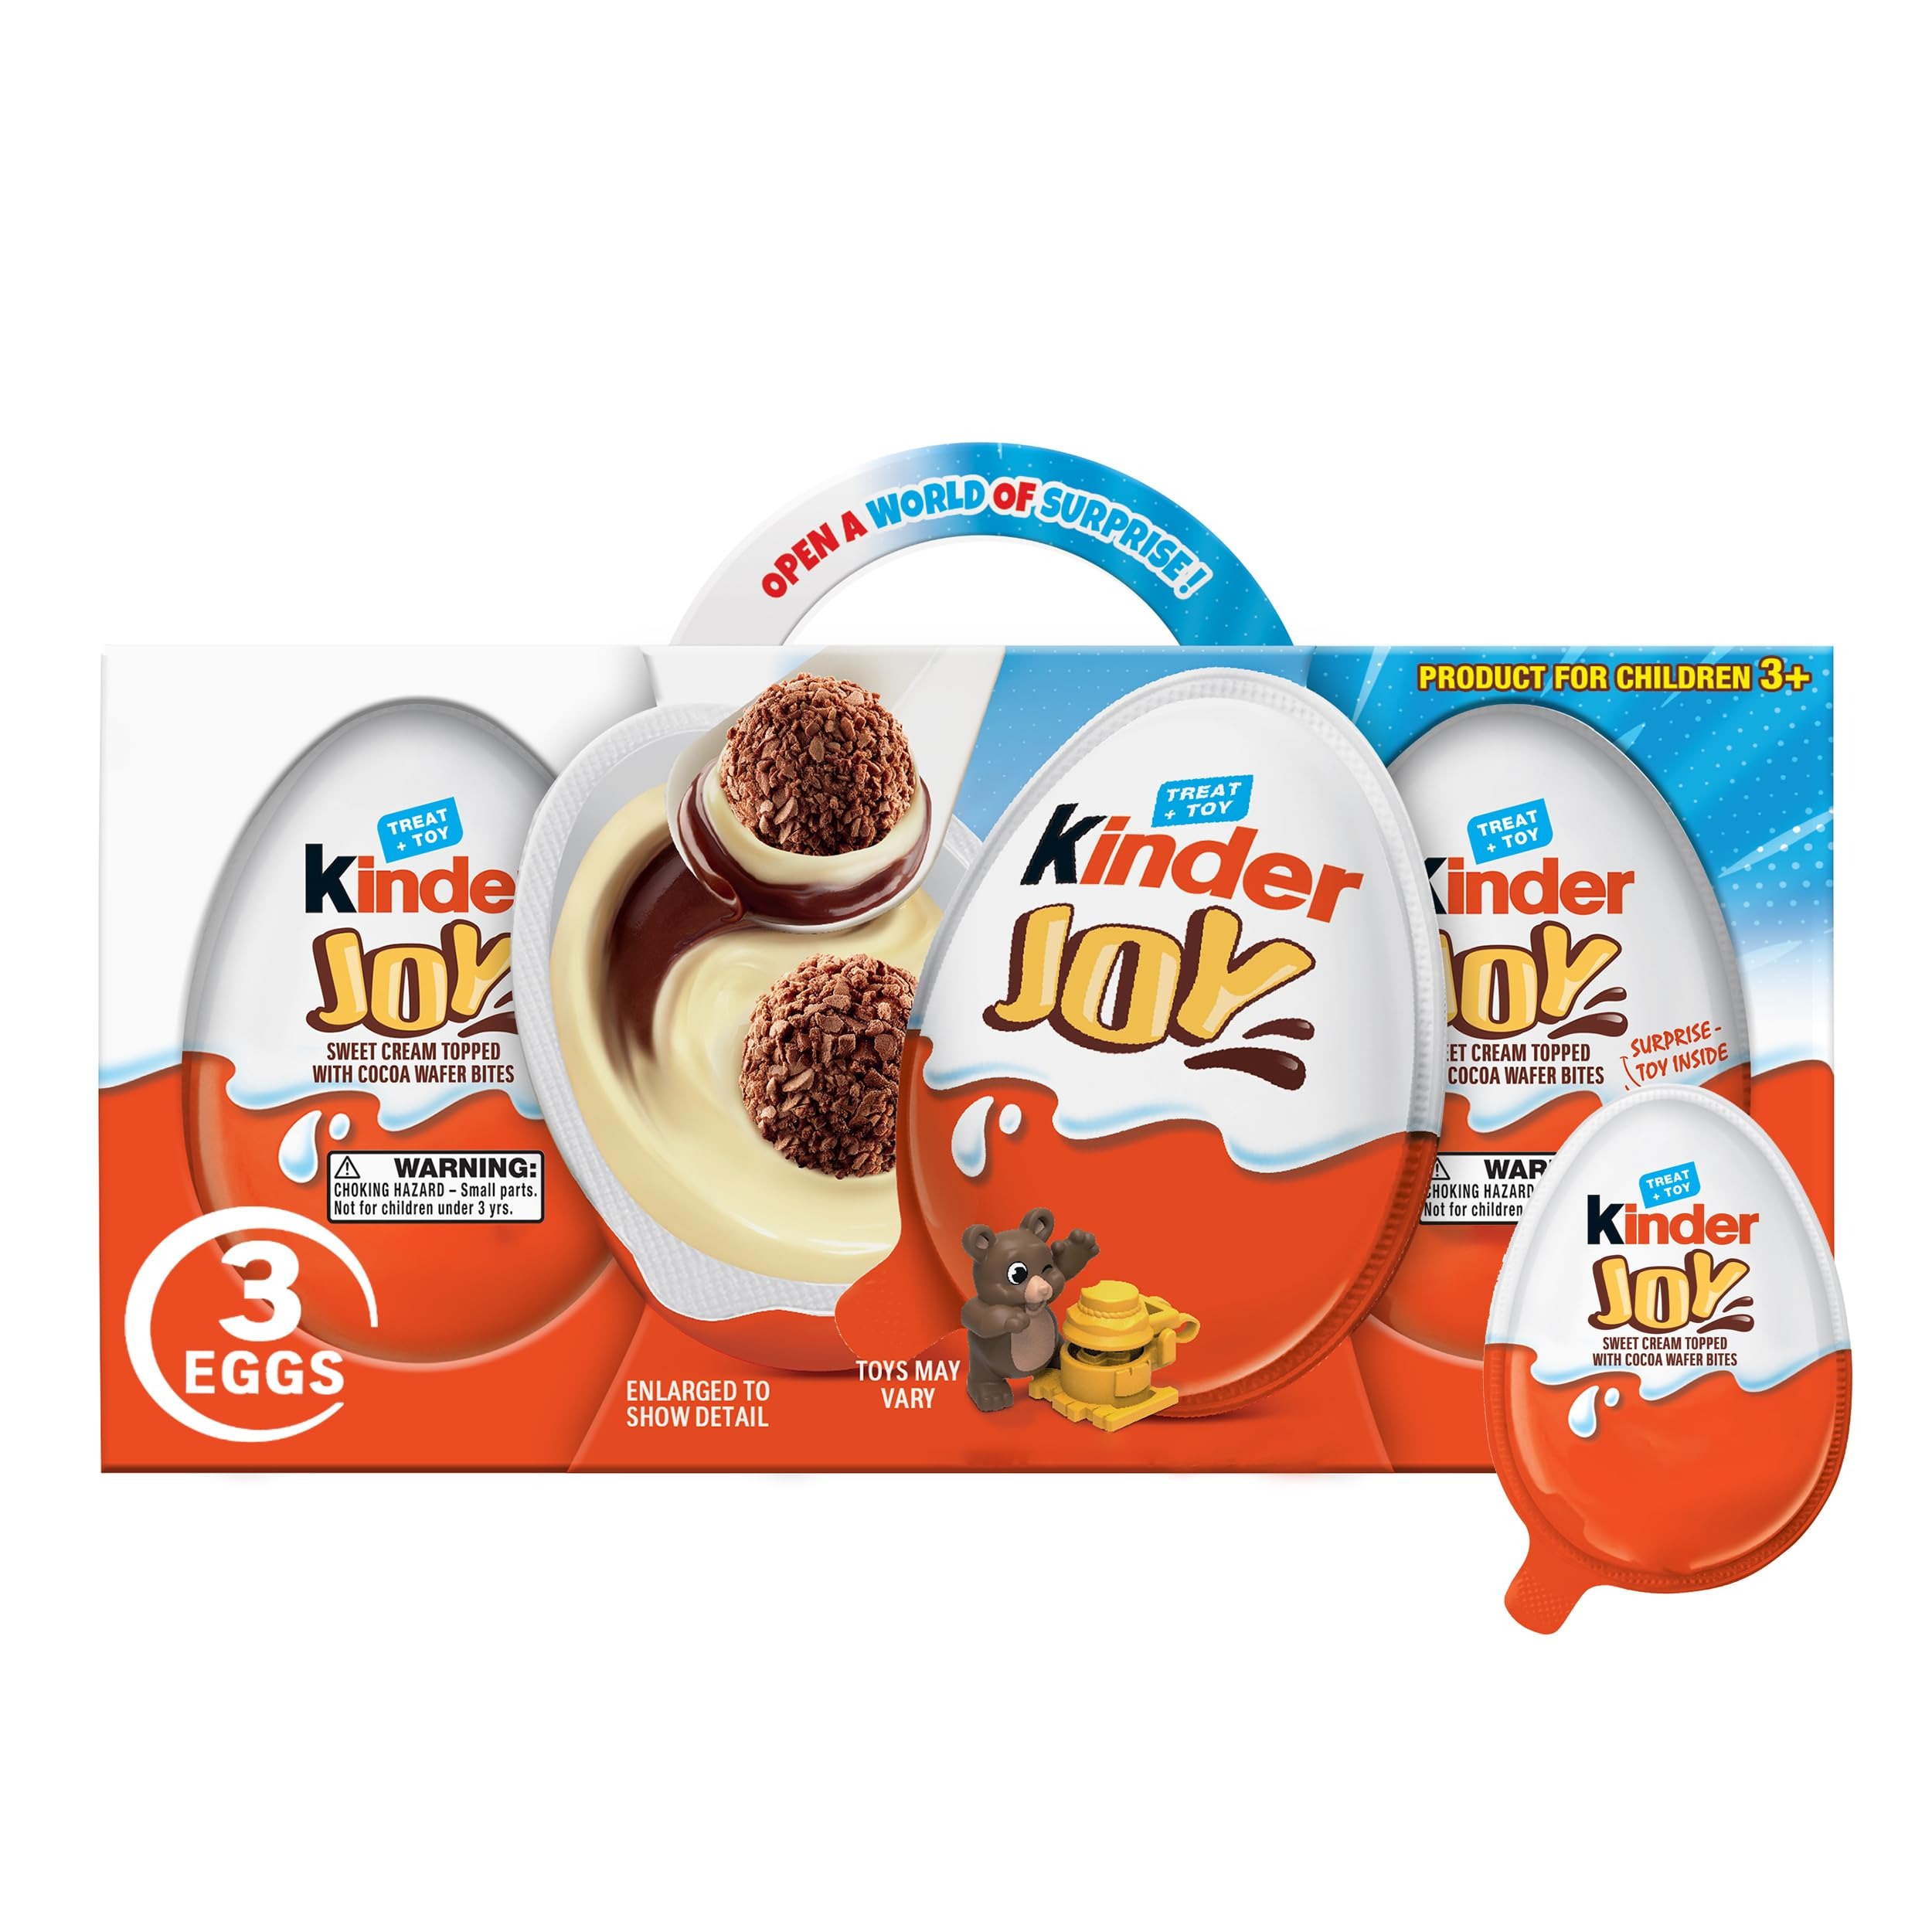
Item Name: Kinder Joy Kinder JOY Eggs, 3 Count, 3 Count
Bullet Point 1: 3-count package…perfect for sharing and gifting.
Bullet Point 2: Each iconic Kinder JOY egg holds a delicious treat on one side…and a fun toy on the other.
Bullet Point 3: Two delicious cream layers – one sweet milk-cream flavored and one cocoa flavored – with two crispy, chocolate-covered wafer bites.
Bullet Point 4: Mystery toys are designed to engage kids through assembly, imagination, and interaction, for play that goes beyond the moment of discovery.
Bullet Point 5: Toys may vary; SAFETY FIRST - recommended for ages 3 and up, choking hazard for children under 3 years
Value: 3.0
Unit: Count

Price: 4.98